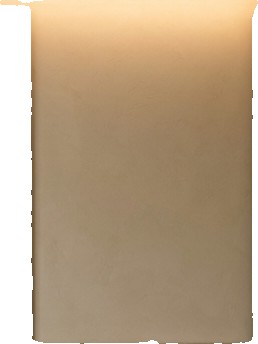
Surface category: wall